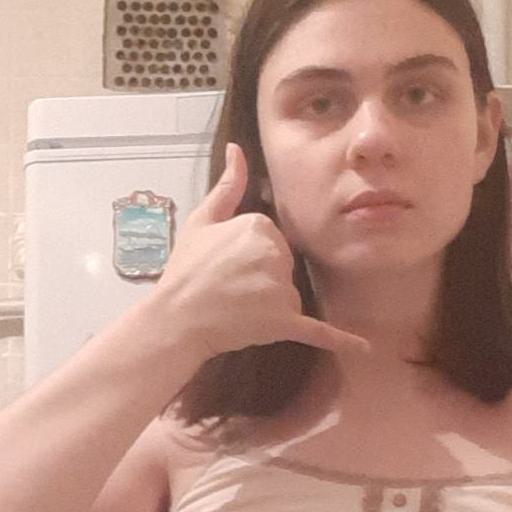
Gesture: call